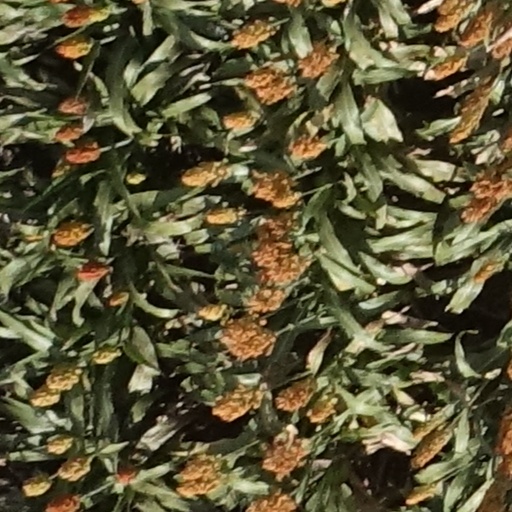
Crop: sorghum